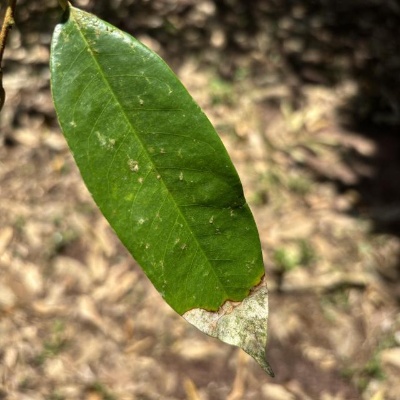
Label: Leaf_Blight